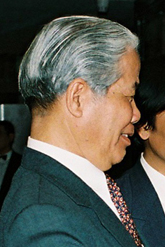
โด๋ เหมื่อย

| name = โด๋ เหมื่อย
| image = Mr. Do Muoi.jpg
| order = เลขาธิการคณะกรรมการกลางพรรคคอมมิวนิสต์เวียดนาม|เลขาธิการใหญ่คณะกรรมการกลางพรรคคอมมิวนิสต์เวียดนามคนที่ 9
| term_start = 27 มิถุนายน พ.ศ. 2534
| term_end = 29 ธันวาคม พ.ศ. 2540()
| predecessor = เหงียน วัน ลิญ
| successor = เล ขา เฟียว
| office1 = พรรคคอมมิวนิสต์เวียดนาม|เลขาธิการคณะกรรมาธิการทหารส่วนกลางพรรคคอมมิวนิสต์เวียดนาม
| term_start1 = 27 มิถุนายน พ.ศ. 2534
| term_end1 = 29 ธันวาคม พ.ศ. 2540 ()
| predecessor1 = เหงียน วัน ลิญ
| successor1 = เล ขา เฟียว
| order2 = นายกรัฐมนตรีเวียดนาม|ประธานสภารัฐมนตรีแห่งเวียดนามคนที่ 4
| term_start2 = 22 มิถุนายน พ.ศ. 2531
| term_end2 = 8 สิงหาคม พ.ศ. 2534()
| predecessor2 = หวอ วัน เกียต
| successor2 = หวอ วัน เกียต
| birth_place = อำเภอทัญจี่ ฮานอย, อินโดจีนของฝรั่งเศส
| death_place = ฮานอย, ประเทศเวียดนาม
| party = ไฟล์:Flag of the Communist Party of Vietnam.svg|25px พรรคคอมมิวนิสต์เวียดนาม|พรรคคอมมิวนิสต์
| nationality = เวียดนาม
โด๋ เหมื่อย () เป็นเลขาธิการพรรคคอมมิวนิสต์เวียดนามตั้งแต่เดือนมิถุนายน พ.ศ. 2534 จนถึงเดือนธันวาคม พ.ศ. 2540 โดยหลังจากนั้นเหมื่อยได้ลาออกและให้เล ขา เฟียว ขึ้นครองตำแหน่งแทน
เหมื่อยเกิดเมื่อ 2 กุมภาพันธ์ พ.ศ. 2459 ที่กรุงฮานอย เริ่มต้นทำงานเป็นช่างทาสี เข้าเป็นสมาชิกพรรคคอมมิวนิสต์อินโดจีนใน พ.ศ. 2482 ต่อมาถูกเจ้าหน้าที่ฝรั่งเศสจับได้และถูกจำคุก 10 ปี แต่เขาหนีออกมาเมื่อ พ.ศ. 2488 ต่อมา เขาได้เป็นสมาชิกประจำของคณะกรรมการกลางพรรคเมื่อ พ.ศ. 2503 และได้ดำรงตำแหน่งในรัฐบาลด้วย เขาเป็นผู้มีแนวคิดอนุรักษนิยม ไม่เห็นด้วยกับนโยบายปฏิรูปโด๋ยเม้ยของเหงียน วัน ลิญ แต่สุดท้ายก็ยอมให้ปรับเศรษฐกิจของเวียดนาม เพื่อแก้ปัญหาที่เป็นอยู่ ระหว่างดำรงตำแหน่งเลขาธิการพรรค เขาได้ต่อต้านการลดบทบาทของพรรคคอมมิวนิสต์ด้วย
== อ้างอิง ==
* ไมเคิล ลีเฟอร์. พจนานุกรมการเมืองสมัยใหม่ในเอเชียตะวันออกเฉียงใต้. กรุงเทพฯ : สำนักพิมพ์มหาวิทยาลัยธรรมศาสตร์, 2548.
หมวดหมู่:เลขาธิการพรรคคอมมิวนิสต์เวียดนาม
หมวดหมู่:บุคคลจากฮานอย|ด
หมวดหมู่:นักการเมืองเวียดนาม|ด
หมวดหมู่:บุคคลที่มีอายุเกิน 100 ปี|ด
หมวดหมู่:นายกรัฐมนตรีเวียดนาม|ด